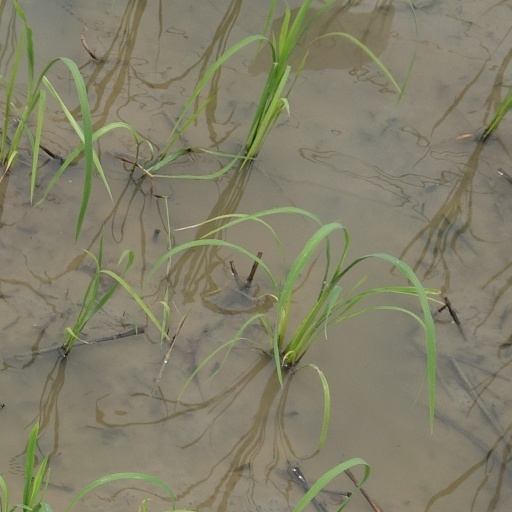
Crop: rice